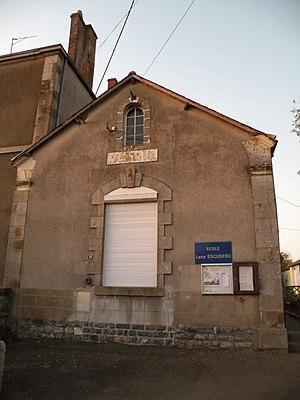
École Leny Escudero à La Baconnière.
Leny Escudero, né le 5 novembre 1932 à Espinal et mort le 9 octobre 2015 à Giverny, est un chanteur, auteur-compositeur-interprète et acteur français.
La Baconnière est une commune française, située dans le département de la Mayenne en région Pays de la Loire, peuplée de 1 923 habitants.